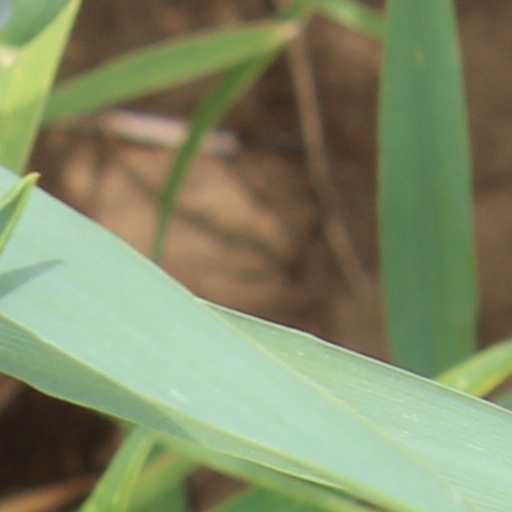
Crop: wheat